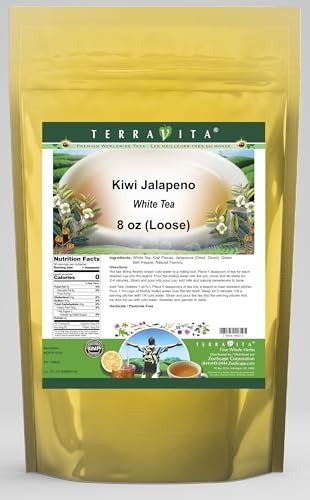
Item Name: Kiwi Jalapeno White Tea (Loose) (8 oz, ZIN: 546023)
Bullet Point 1: Our Kiwi Jalapeno White Tea is a mouth-watering flavored White tea with Kiwi Pieces, Jalapenos (Dried, Diced) and Green Bell Peppers that you can enjoy all year round! The aroma and Kiwi Jalapeno flavor is a delight! - Ingredients: White tea, Kiwi Pieces, Jalapenos (Dried, Diced), Green Bell Peppers and Natural Kiwi Jalapeno Flavor.
Bullet Point 2: No fillers.
Bullet Point 3: Manufacturer: TerraVita
Bullet Point 4: Size: 8 oz
Bullet Point 5: Loose Leaf White Tea - Packed in a convenient upright pouch!
Product Description: Our Kiwi Jalapeno White Tea is a mouth-watering flavored White tea with Kiwi Pieces, Jalapenos (Dried, Diced) and Green Bell Peppers that you can enjoy all year round! The aroma and Kiwi Jalapeno flavor is a delight! - Ingredients: White tea, Kiwi Pieces, Jalapenos (Dried, Diced), Green Bell Peppers and Natural Kiwi Jalapeno Flavor. - Hot tea brewing method: Bring freshly drawn cold water to a rolling boil. Place 1 teaspoon of tea for each desired cup into the teapot. Pour the boiling water into the pot, cover and let steep for 2-4 minutes. Strain and pour into your cup; add milk and natural sweeteners to taste. - Iced tea brewing method: (to make 1 liter/quart): Place 5 teaspoons of tea into a teapot or heat resistant pitcher. Pour 1 1/4 cups of freshly boiled water over the tea itself. Steep for 5 minutes. Fill a serving pitcher with 1/4 cold water. Strain and pour the tea into the serving pitcher Add ice and top-up with cold water. Sweeten and garnish to taste. - TerraVita is an exclusive line of premium-quality, natural source products that use only the finest, purest and most potent ingredients found around the world. TerraVita is hallmarked by the highest possible standards of purity, potency, stability and freshness. All of our products are prepared with the highest elements of quality control, from raw materials through the entire manufacturing process, up to and including the moment that the bottles or bags are sealed for freshness and shipped out to you. Our highest possible standards are certified by independent laboratories and backed by our personal guarantee. - TerraVita exists to meet and ensure your family's health and wellness without the harmful effects of chemicals and health products. We strive to make all of our products affordable and reliable and
Value: 8.0
Unit: Ounce

Price: 50.76